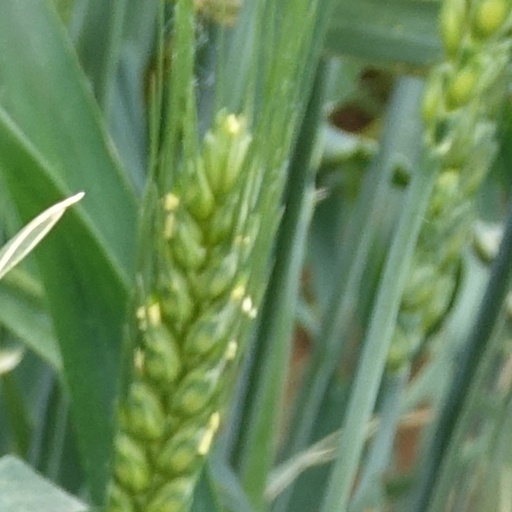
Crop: wheat